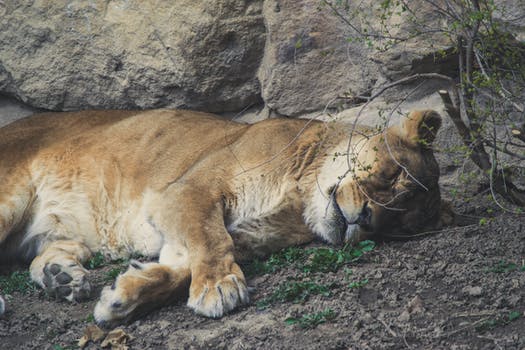
Label: No Watermark